Casino, New South Wales

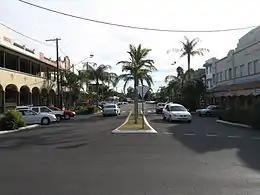
Barker St., Casino

Casino (Bundjalungic: Djanangmum) is a town in the Northern Rivers area of New South Wales, Australia, with a population of 12,298 people at the . It lies on the banks of the Richmond River and is situated at the junction of the Bruxner Highway and the Summerland Way.